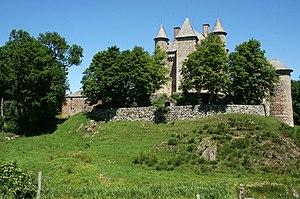
Vue d'ensemble du château de Vachères sur la commune de Présailles en Haute-Loire. This building is indexed in the Base Mérimée, a database of architectural heritage maintained by the French Ministry of Culture,
Présailles est une commune française située dans le département de la Haute-Loire en région Auvergne-Rhône-Alpes.
Le château de Vachères est un édifice situé dans la commune de Présailles, dans la Haute-Loire en région Auvergne-Rhône-Alpes.
Cet article recense les sites naturels protégés enHaute-Loire, en France.